Kenzaburō Ōe

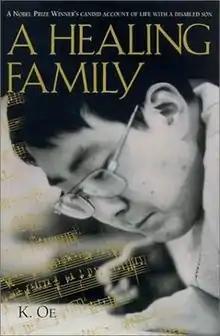
Book cover of the 1996 English version of Kenzaburō Ōe's book about his handicapped son and their life as a family.

Ōe credited his son Hikari for influencing his literary career. Ōe tried to give his son a "voice" through his writing. Several of Ōe's books feature a character based on his son.